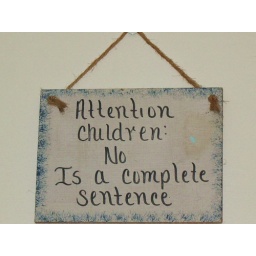
LOL...this hung in my grandmother's house for years. Now it hangs on my wall :)